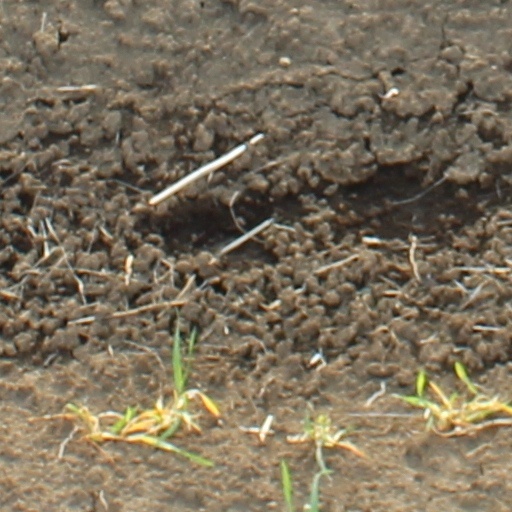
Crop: wheat